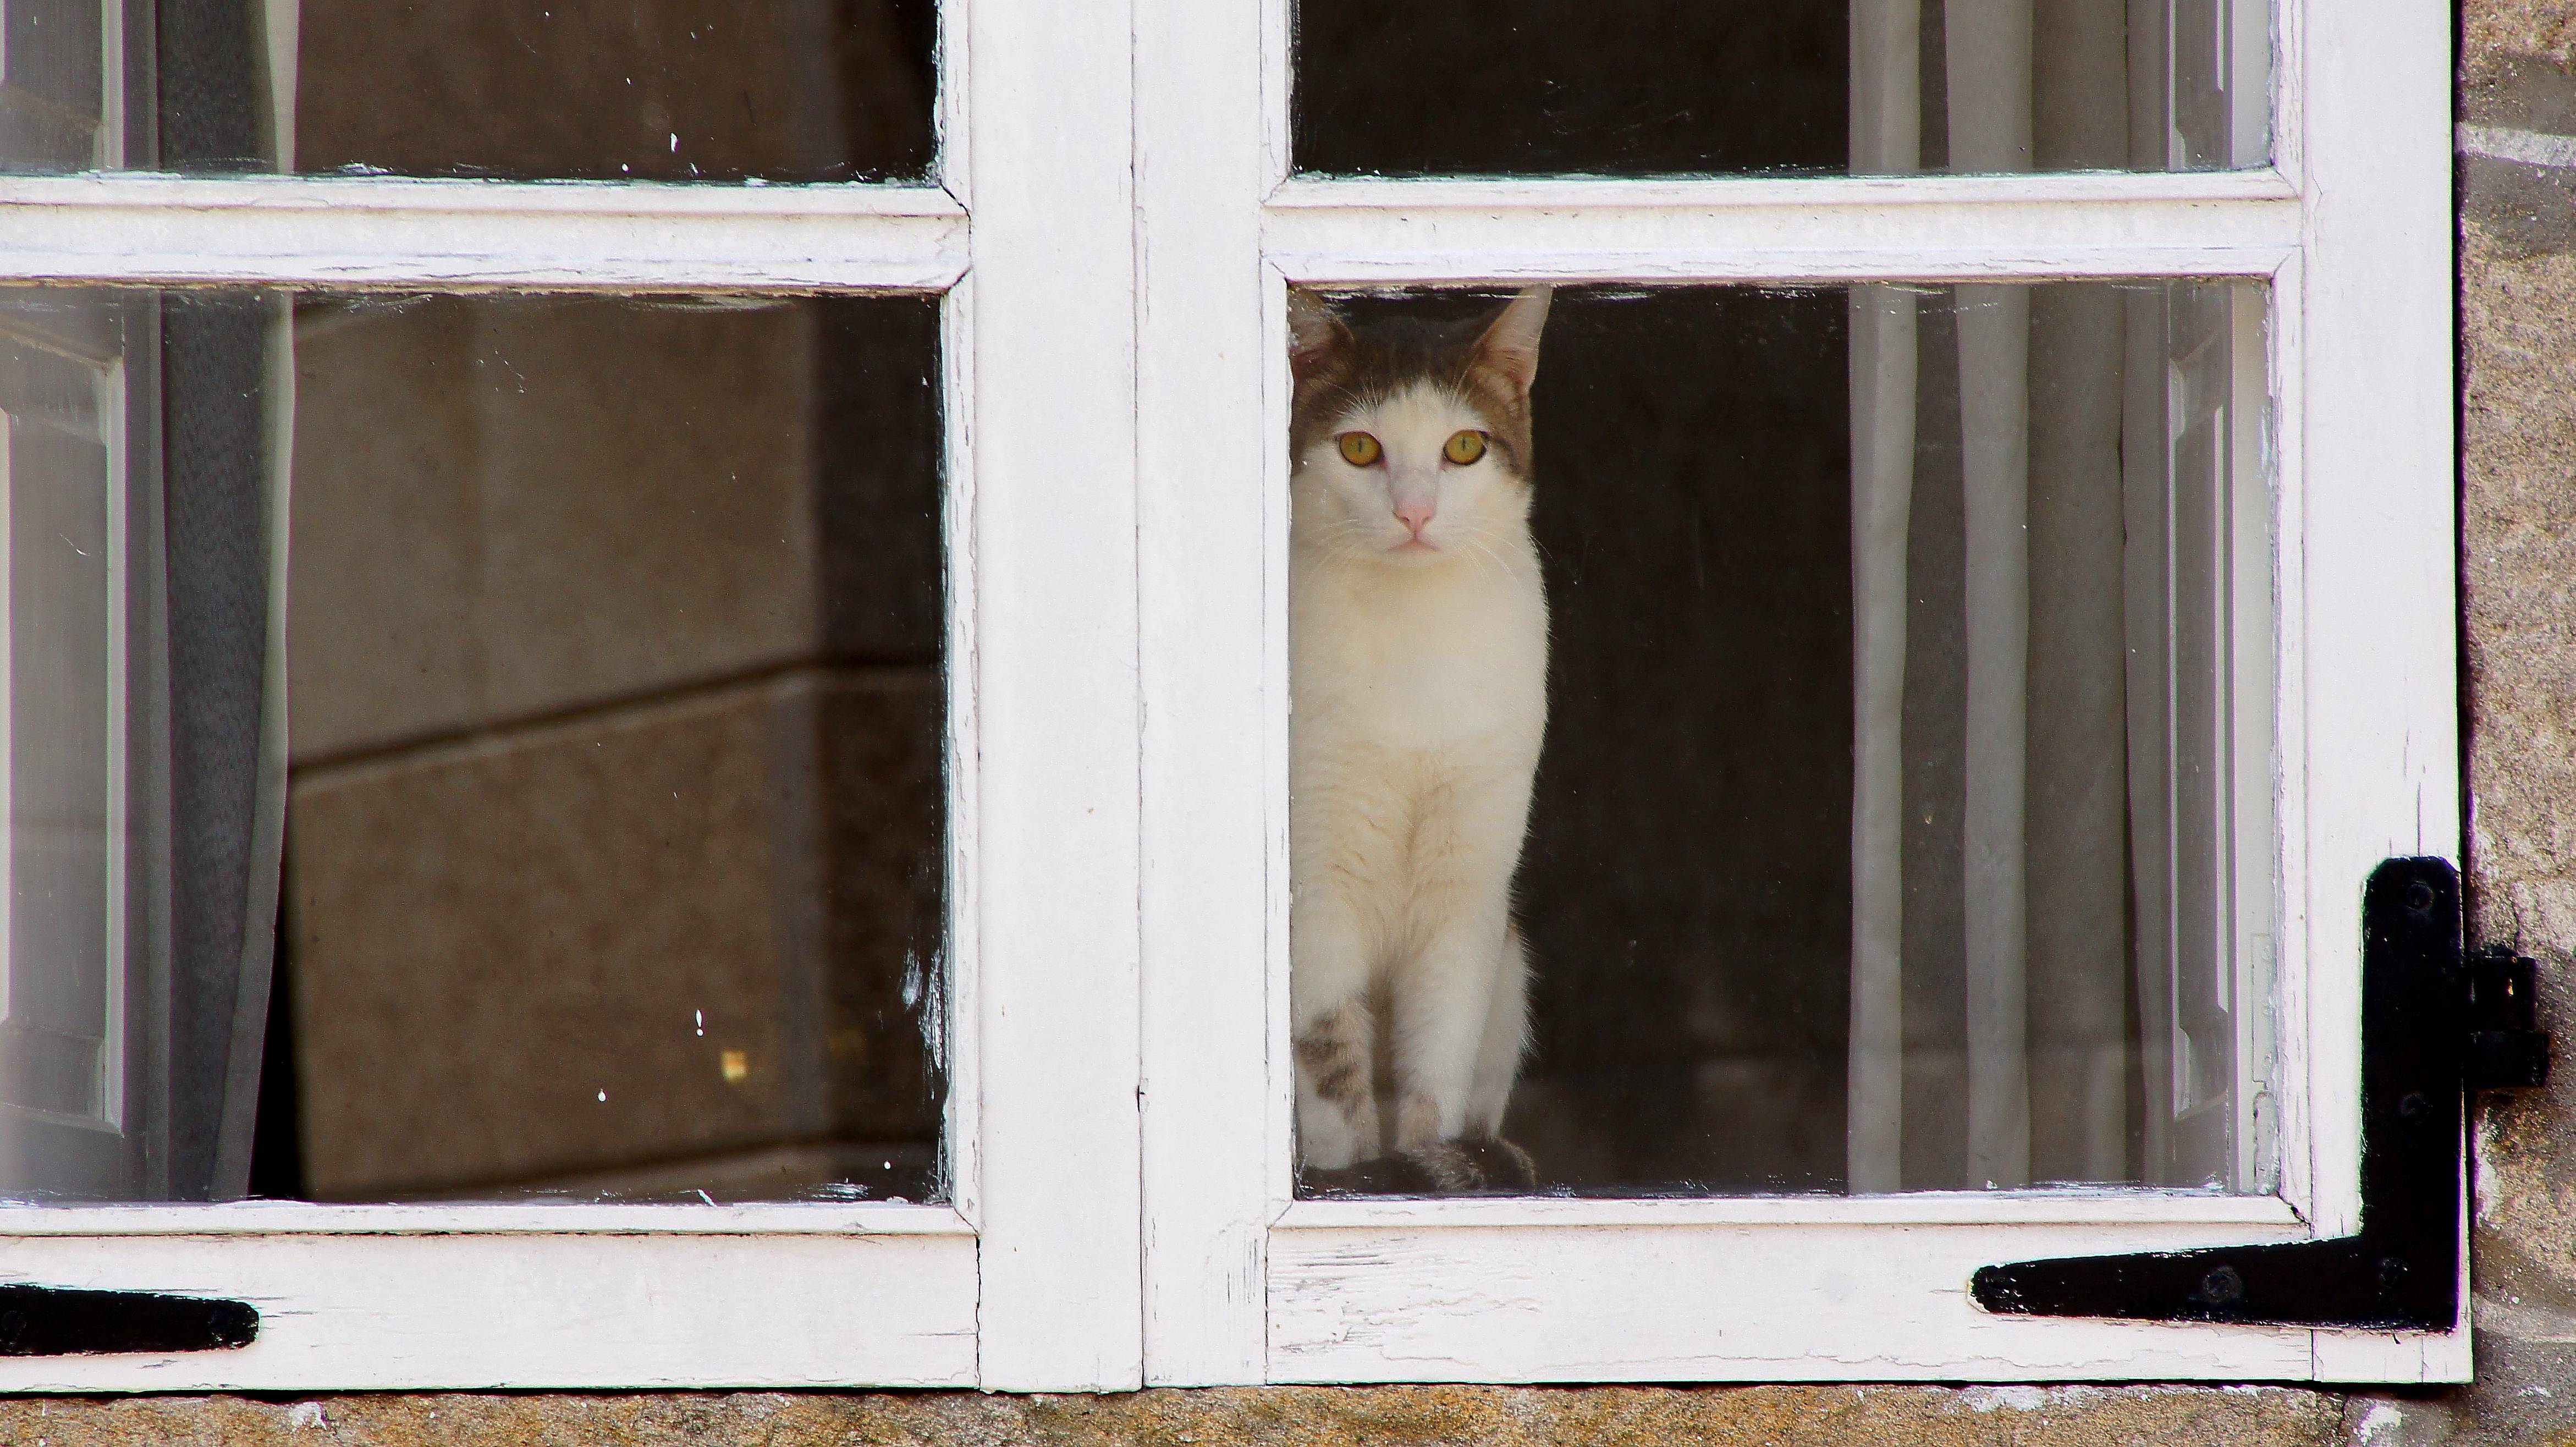
white, window, cat, mammal, animals, ggl1, gaby1, animales, sonydt18250, sonyslta55v, animal shelter, small to medium sized cats, cat like mammal